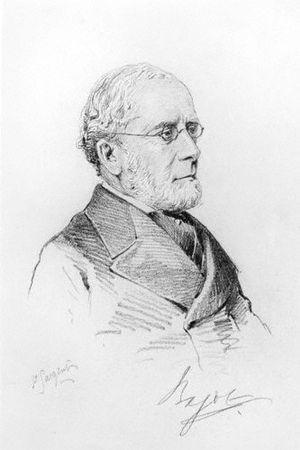
William Bagot, 3ᵉ baron Bagot DL, titré l'honorable de sa naissance jusqu'en 1856, est un courtisan britannique et un politicien conservateur.